Terveystalo

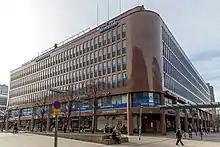
A Terveystalo healthcare location in Kamppi, Helsinki.

The Terveystalo concern provides services in general medicine, work healthcare and special hospital care, diagnostics, daytime surgery, mouth healthcare and other complementary healthcare for private and corporate customers and customers in the public sector. According to the Terveystalo concern it had about 663 thousand work healthcare customers in Finland in 2018. The nationwide network included about 180 locations at about 100 localities.